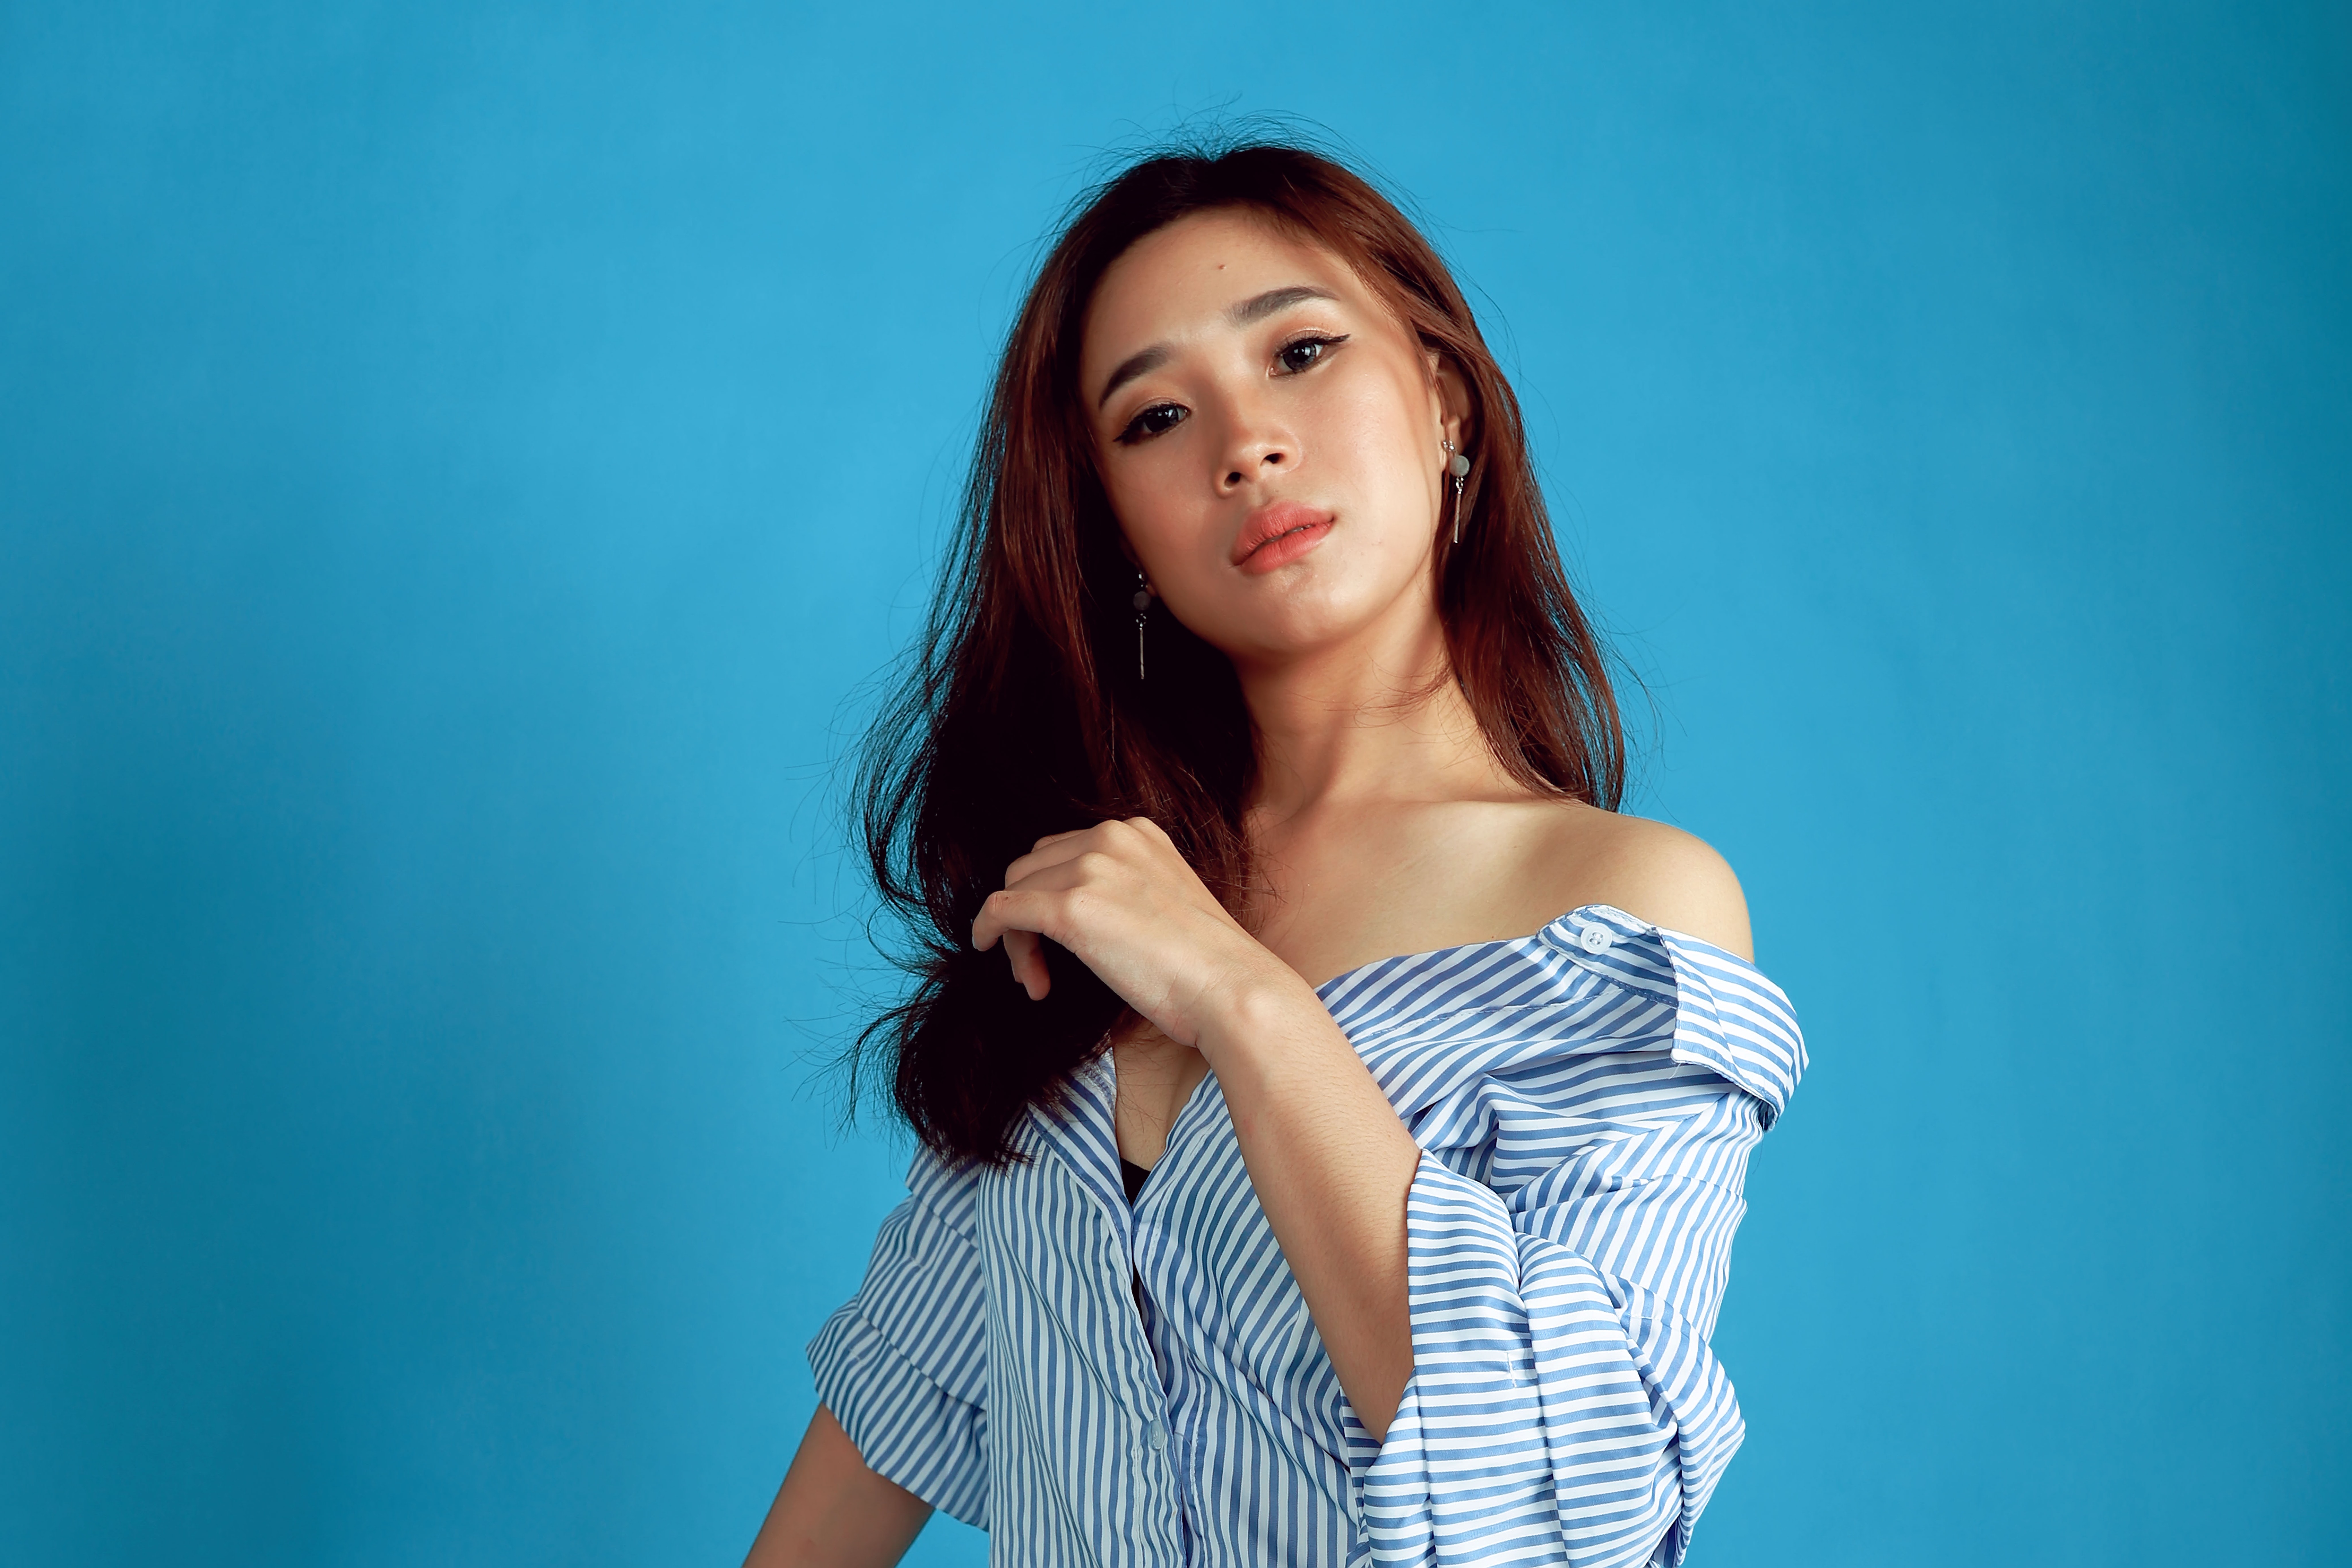
blue, hair, beauty, human hair color, fashion model, girl, shoulder, model, photo shoot, black hair, photography, long hair, brown hair, joint, smile, fun, happiness, portrait photography